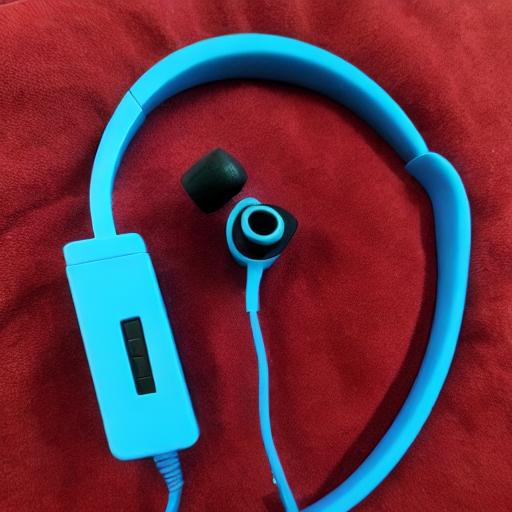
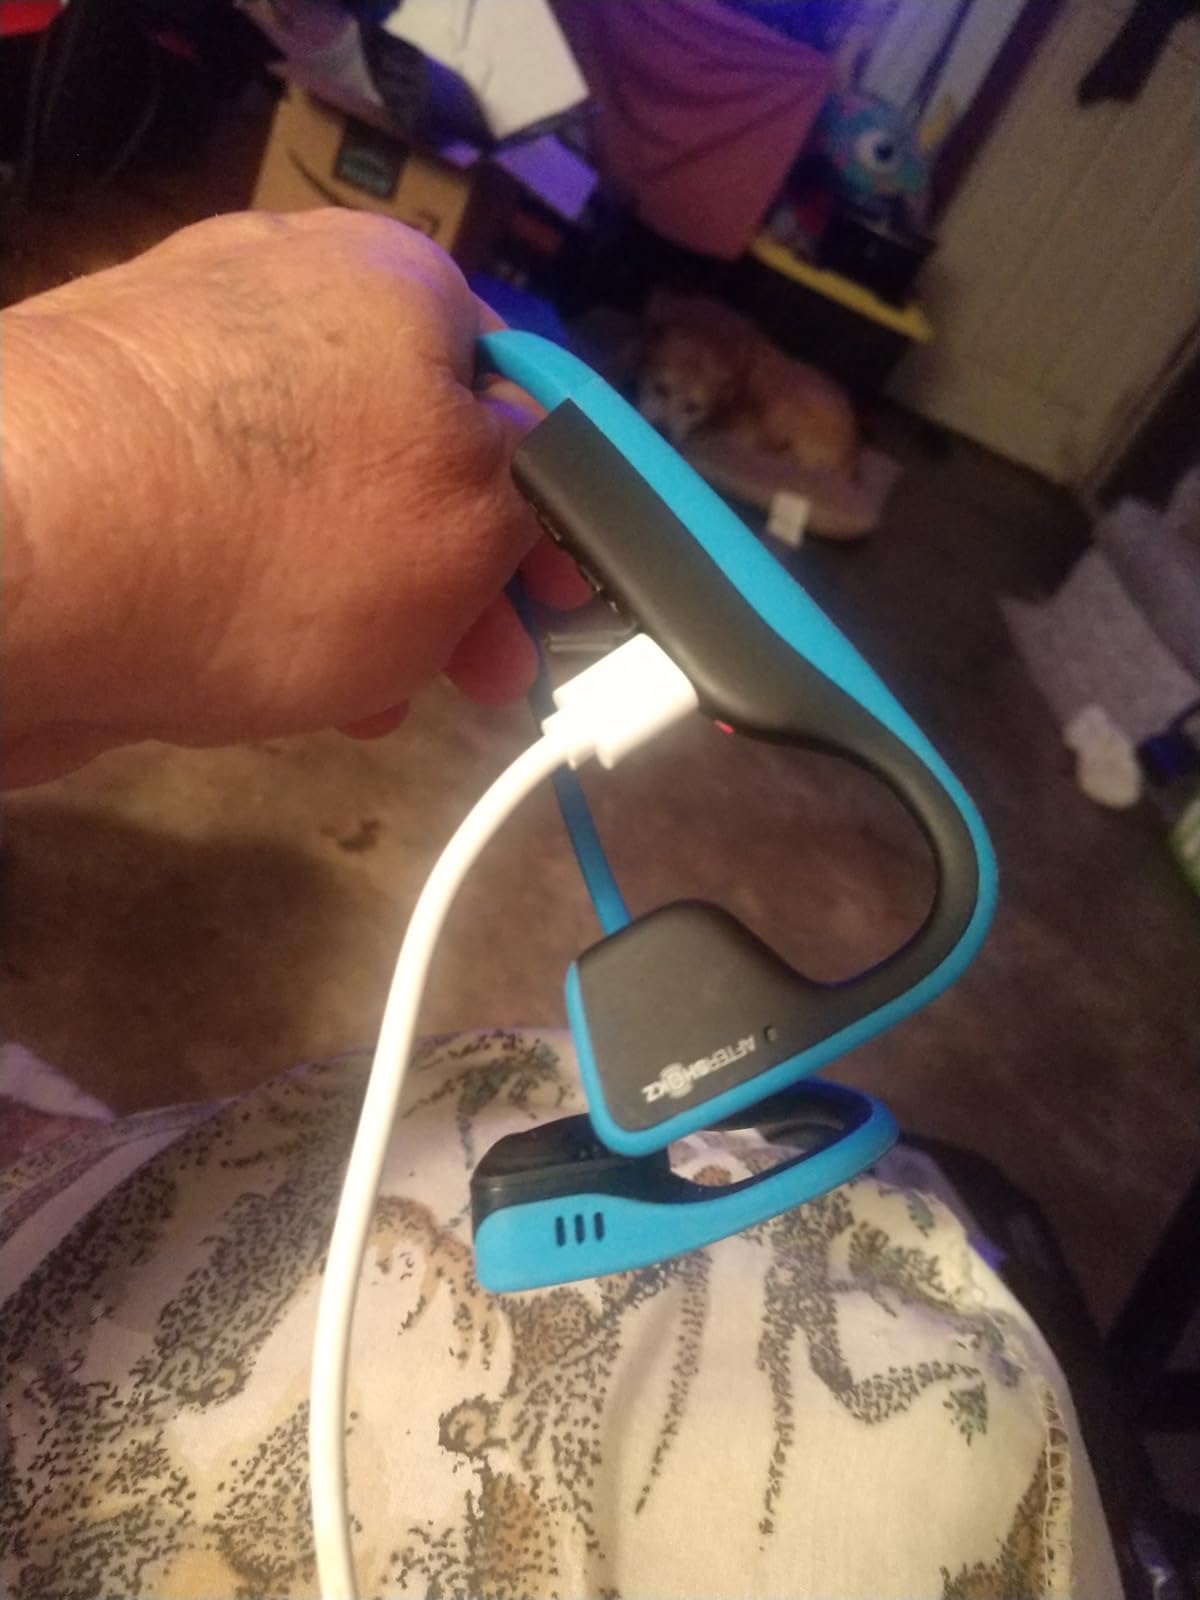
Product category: headphones
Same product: no